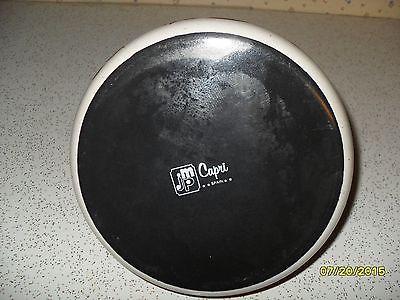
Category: kettle